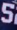
Number: 5